Sidney Farber

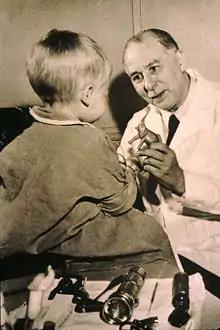
Farber in 1960

Sidney Farber (September 30, 1903 – March 30, 1973) was an American pediatric pathologist at Boston Children's Hospital. He is regarded as the father of modern chemotherapy for his work using folic acid antagonists to combat leukemia, which led to the development of other chemotherapeutic agents against other malignancies. Farber was also active in cancer research advocacy and fundraising, such as through his establishment of The Jimmy Fund, a foundation dedicated to pediatric research in childhood cancers. The Dana–Farber Cancer Institute is named after him.